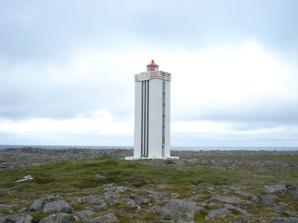
Building: Hraunhafnartangi Lighthouse
Country: Unknown
Year built: 1951
Lighthouse in Iceland Lighthouse Hraunhafnartangi lighthouse Location Reykjanes peninsula Coordinates 66°32′10″N 16°01′34″W / 66.536178°N 16.026050°W / 66.536178; -16.026050 Tower Constructed 1951 Construction concrete tower Height 19 metres (62 ft) Shape square tower with balcony and lantern Markings white tower, red lantern, apparent double vertical black stripes Light First lit 1951 Focal height 21 metres (69 ft) Characteristic Fl (2) WR 30 s Iceland no. VIT-192 Hraunhafnartangi Lighthouse ( Icelandic : Hraunhafnartangaviti [ˈr̥œynˌhapnarˌtʰauŋkaˌvɪːtɪ] , regionally also [-ˌvɪːtʰɪ] ) is the northernmost lighthouse in Iceland .  It is located about 800 meters south of the Arctic Circle . Location and description The lighthouse is on the northeast coast of Iceland, about 10 km northwest of the town of Raufarhöfn , the northernmost town in Iceland. The light tower is square, 19 metres tall and built of concrete. The lantern house is painted red. Light characteristic The light characteristic is a long and a short flash every 30 seconds.  The flash is white or red depending on the direction from the lighthouse. See also Iceland portal Engineering portal List of lighthouses in Iceland References